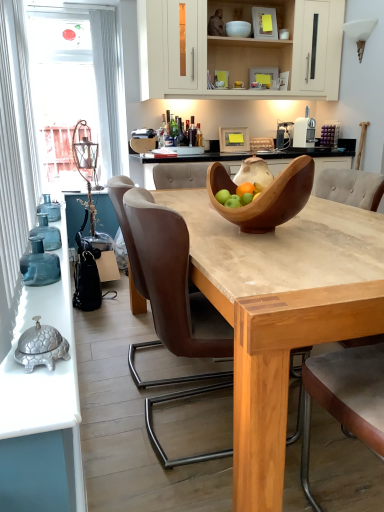
Question: From a real-world perspective, find some spots in the free space above transparent glass window at upper left. Your answer should be formatted as a list of tuples, i.e. [(x1, y1)], where each tuple contains the x and y coordinates of a point satisfying the conditions above. The coordinates should be between 0 and 1, indicating the normalized pixel locations of the points in the image.
Answer: [(0.157, 0.001)]